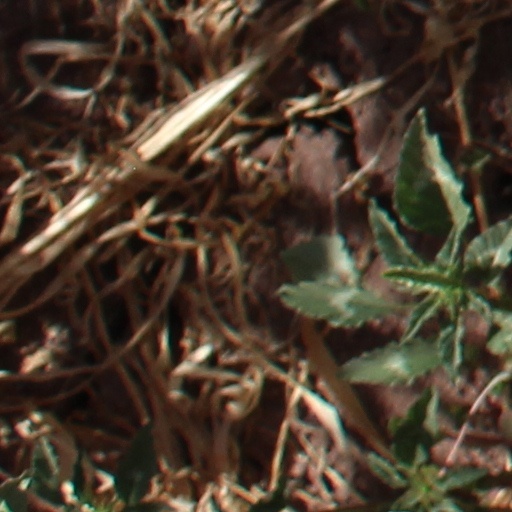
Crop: wheat